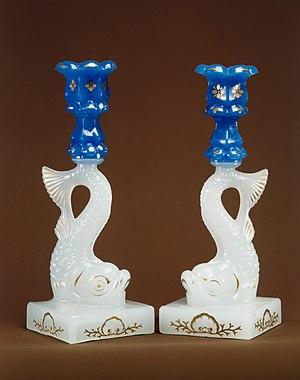
Un chandelier est un objet qui sert de support à des chandelles, des cierges ou des bougies.
L’histoire du verre remonte à la Préhistoire : en 100 000 av. J.-C., l'obsidienne, un verre volcanique naturel, est déjà taillée par l'homme pour former des pointes de flèches ; les tectites, billes de verre formées par des impacts avec des météorites, servent également de bijoux ; enfin, les fulgurites, petits tubes issus de la fusion du sable atteint par un éclair, sont connus.